La Habra Marketplace

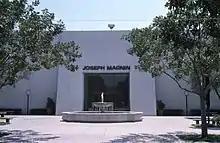
Historic photo of the Joseph Magnin department store, La Habra Fashion Square

La Habra Marketplace, formerly La Habra Fashion Square, is an open-air regional mall in La Habra, California, built by the Bullock's department store chain. Welton Becket and Associates were the architects. It was the last and largest of the "Fashion Square" malls that it built, after Santa Ana, Sherman Oaks and Del Amo. The site measured , with of retail space, of which the large Bullock's store represented about half. The center has been re-developed into a strip mall called La Habra Marketplace.